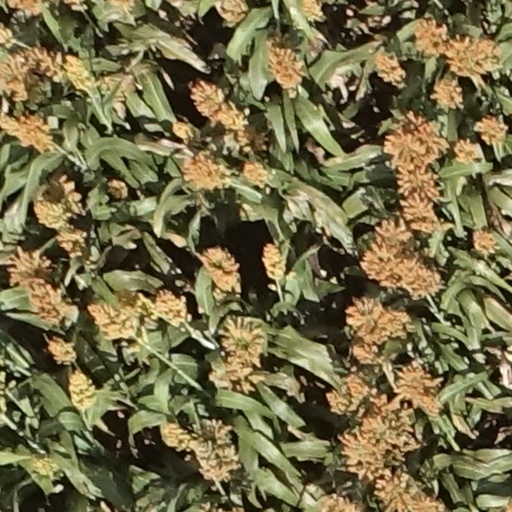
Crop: sorghum